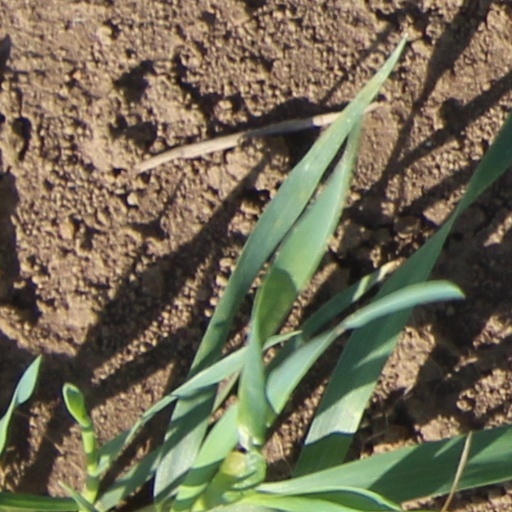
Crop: wheat